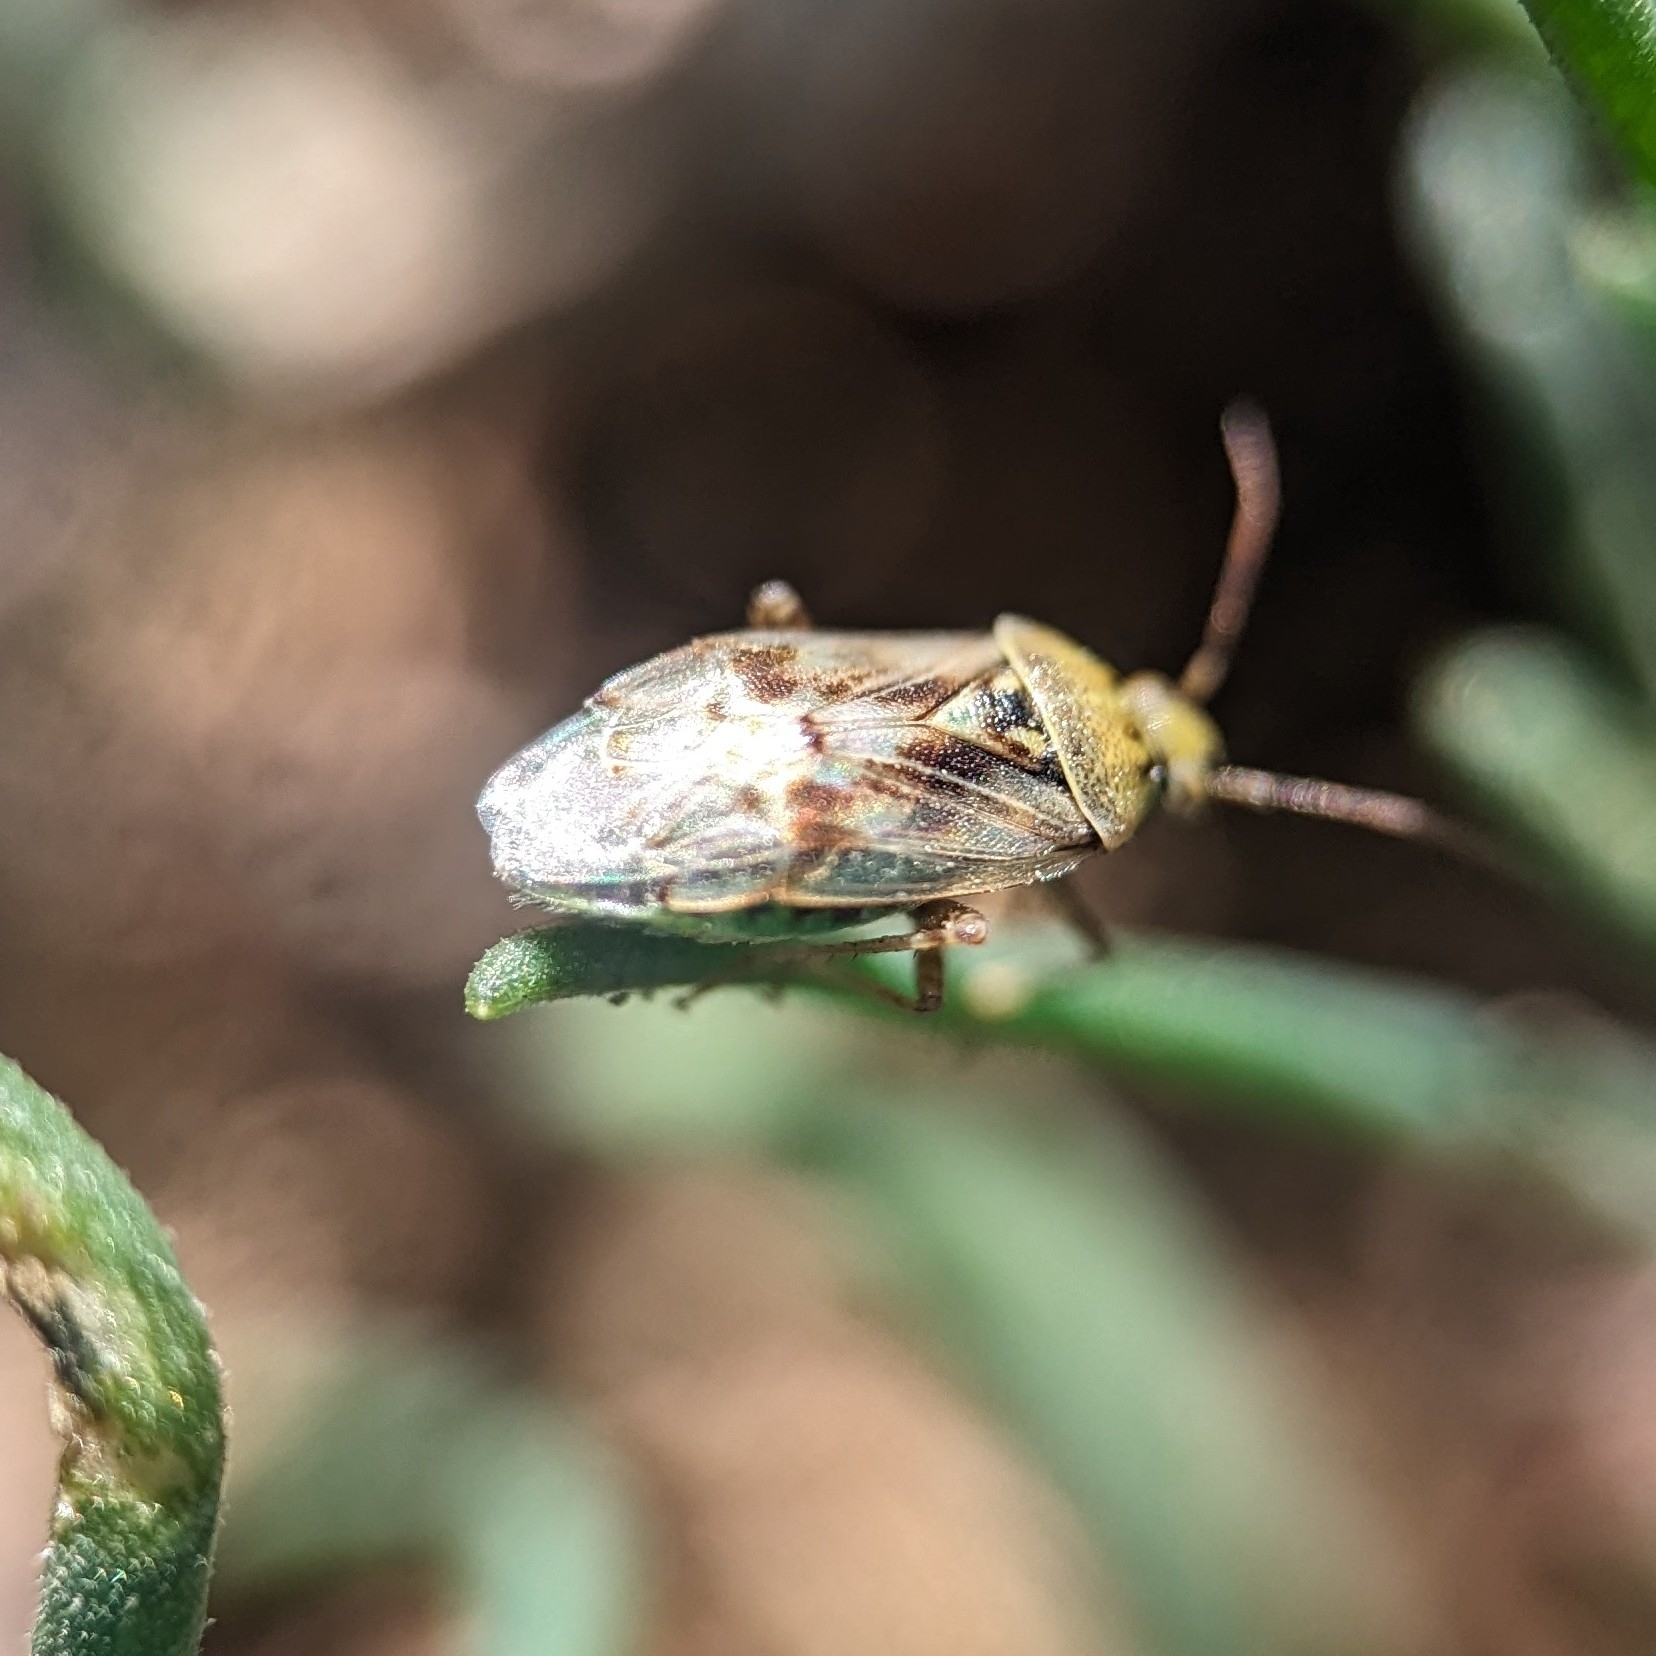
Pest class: lygus_bug